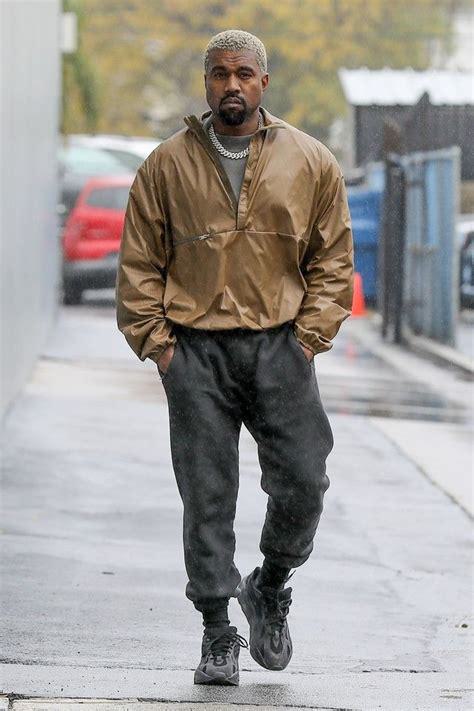
Brand: Adidas
Model: Yeezy 500